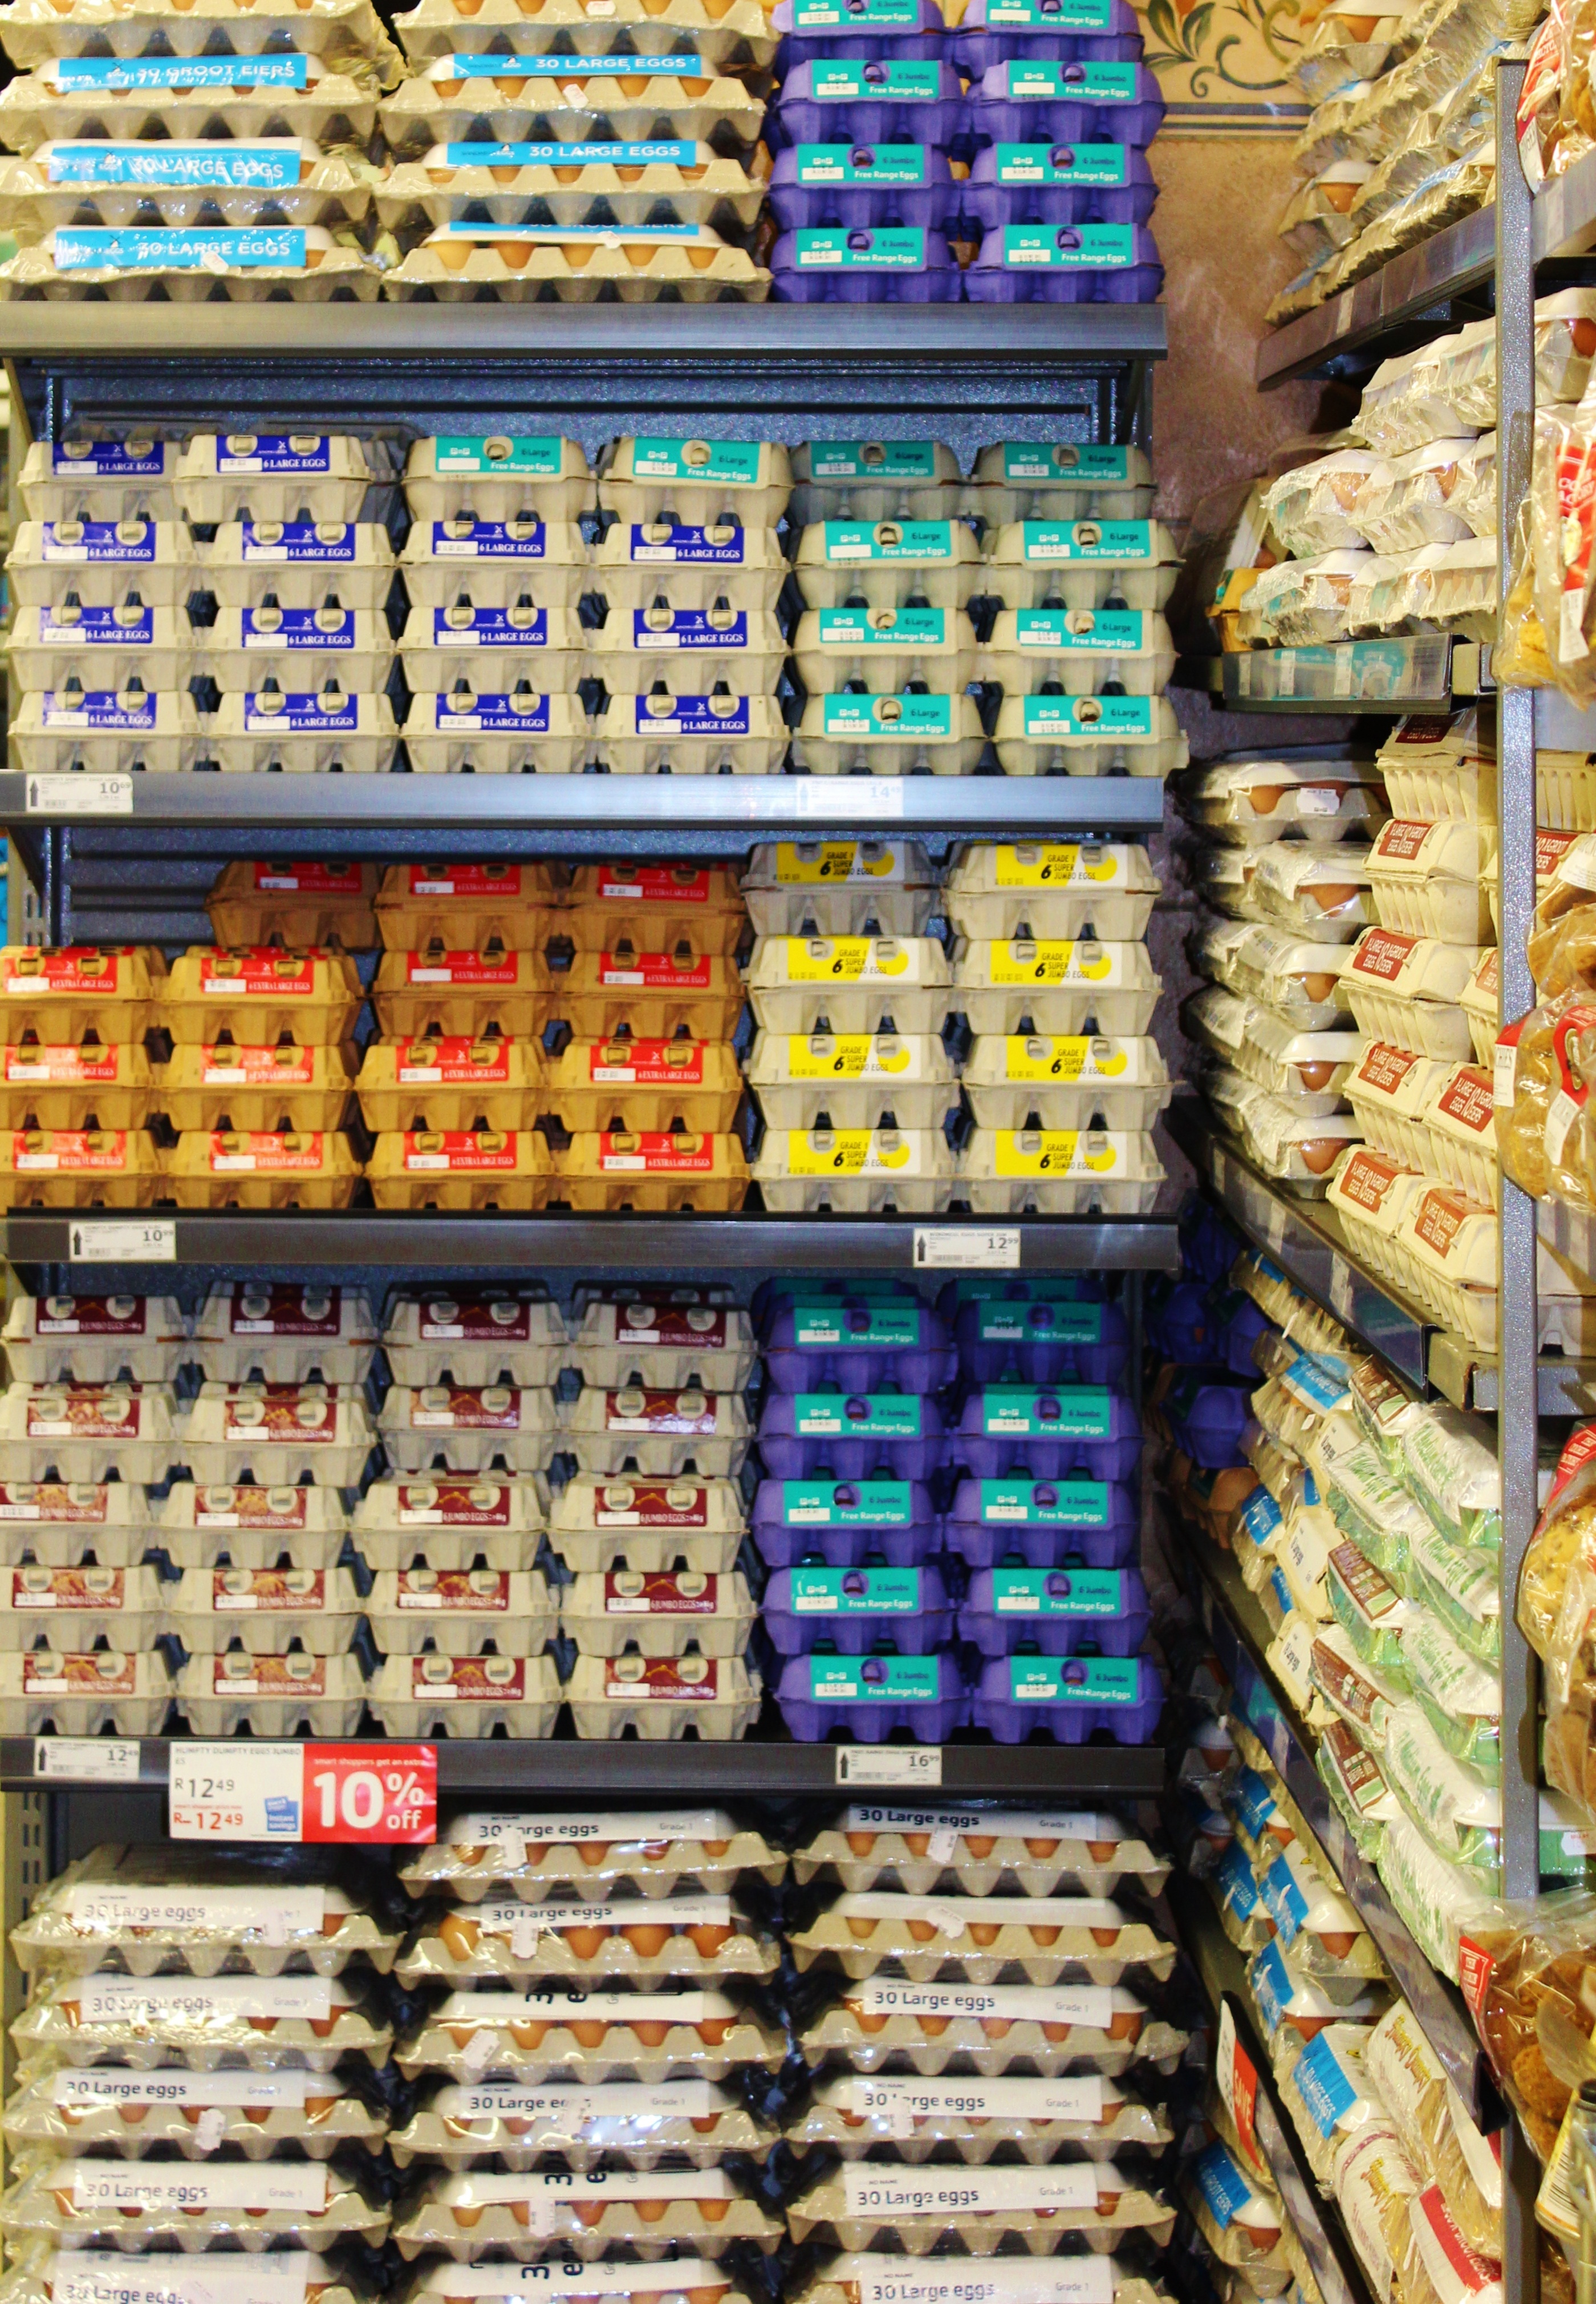
food, market, marketplace, colorful, egg, public space, aisle, stacked, supermarket, grocery store, retail, neat, eggshell, frozen food, convenience food, convenience store, greengrocer, egg board, egg shelf